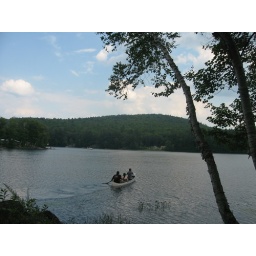
Helena and the boys paddling around the lake